Smile (The Beach Boys album)

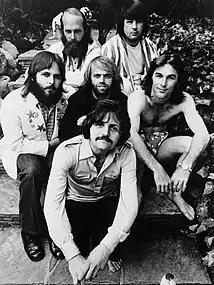
The Beach Boys at a "Rolling Stone" photoshoot held at Wilson's home, 1971

For their second Reprise album, initially titled "Landlocked", the group included "Surf's Up" with Wilson's approval. Between mid-June and early July 1971, Carl and band manager Jack Rieley retrieved "Smile" multi-tracks from the Capitol archives to locate and reconstruct the song's masters, with Brian joining them on at least two occasions. Recording sessions at Brian's home studio followed, during which he initially declined involvement but later contributed to the "Child Is Father of the Man" coda. The album was retitled "Surf's Up" and released in August 1971. Most contemporary listeners remained unaware of the track's origins as a lost Beach Boys song.